Thomson's gazelle

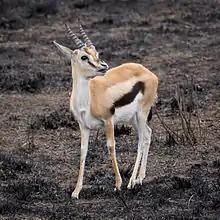
A Thomson's gazelle, showing the facial markings and the dark lateral stripe

The coat is sandy brown to rufous; a black band runs across the flanks, from the upper foreleg to just above the upper hind leg. A buff band occurs above the black stripe. Short, black streaks mark the white rump. The black tail measures . Males have well-developed preorbital glands near the eyes, which are used for scent-marking territories. Both sexes possess horns that curve slightly backward with the tips facing forward. The horns, highly ringed, measure in males and in females. However, females have more fragile horns; some are even hornless. Grant's gazelle is very similar to Thomson's gazelle, but can be differentiated by its larger size and the white patch on the rump extending top over the tail.